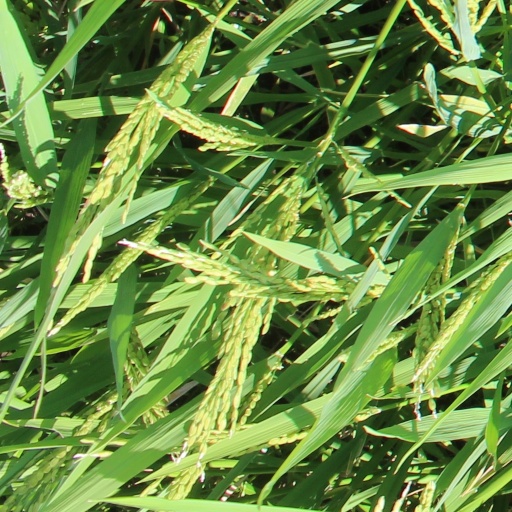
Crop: rice